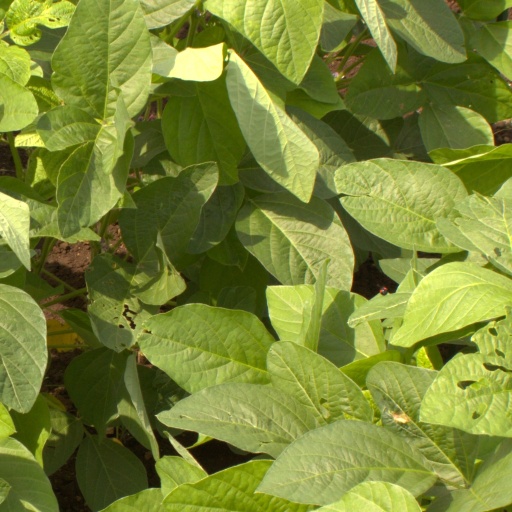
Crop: soybean